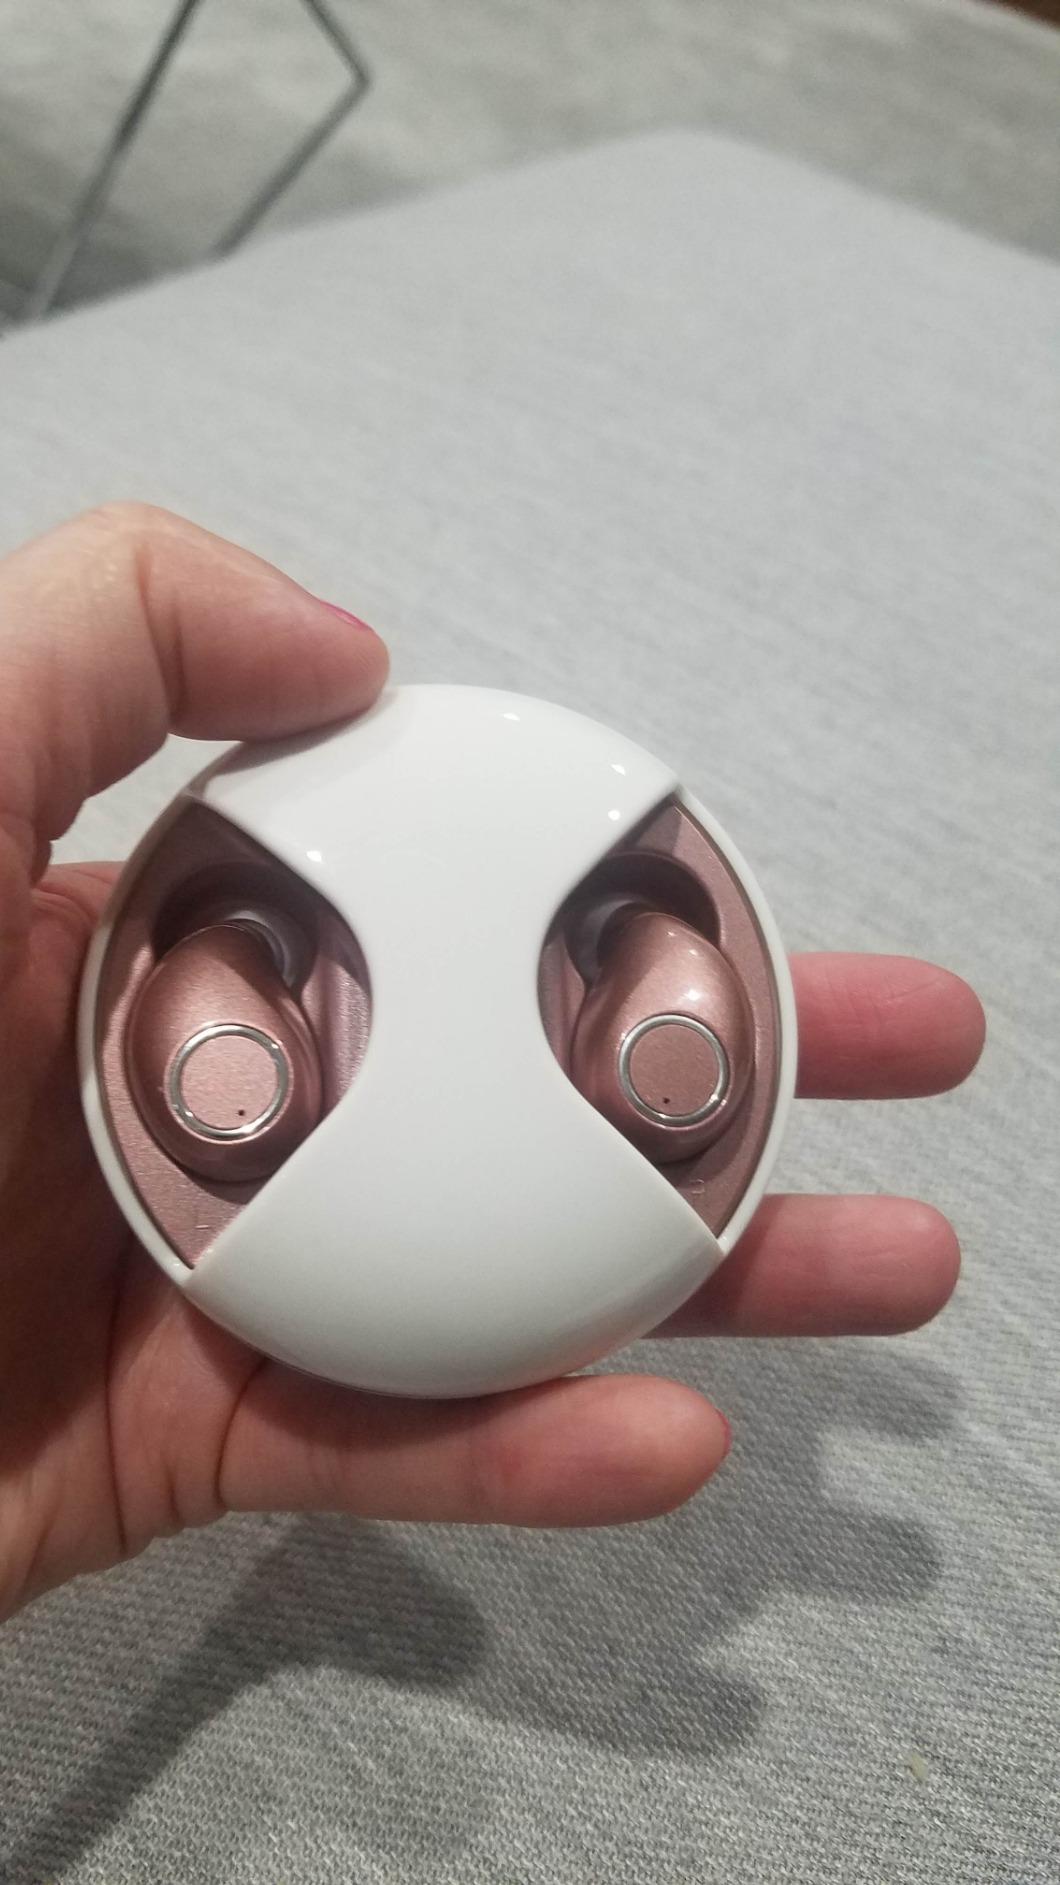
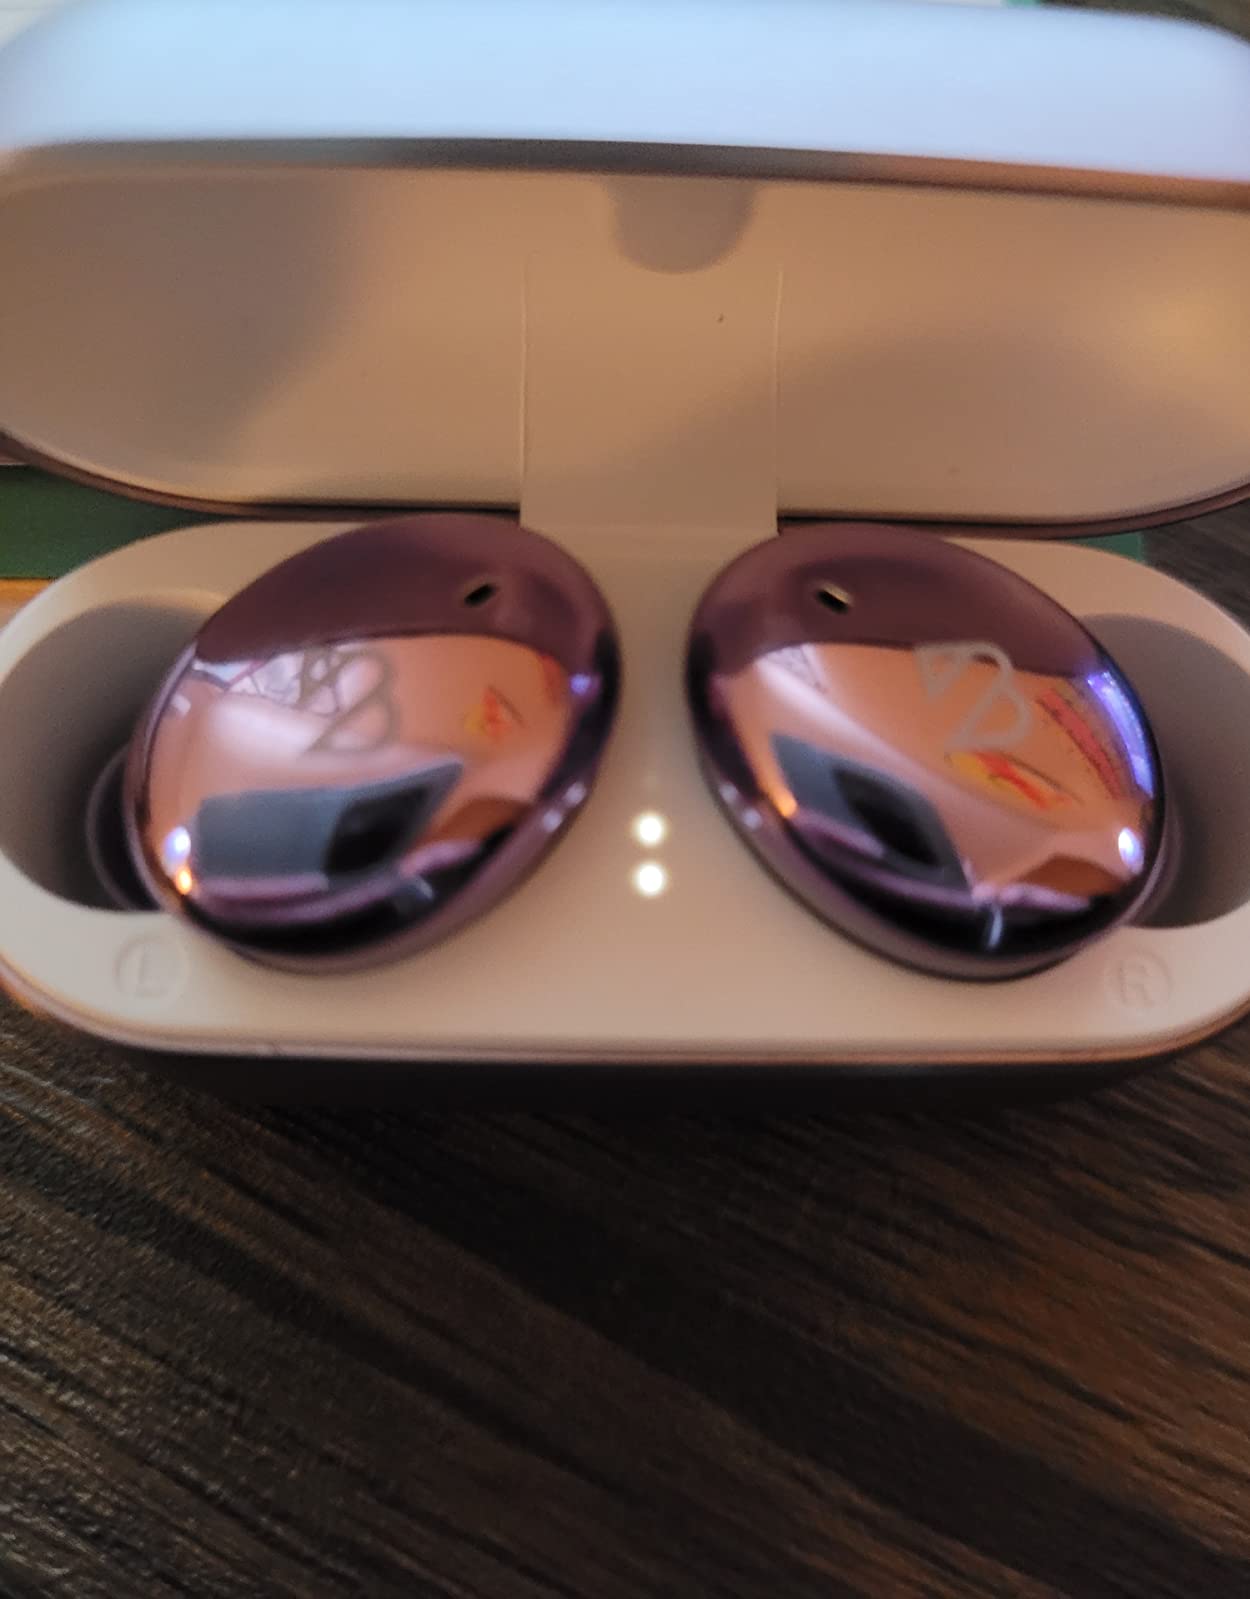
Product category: earbuds
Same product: no